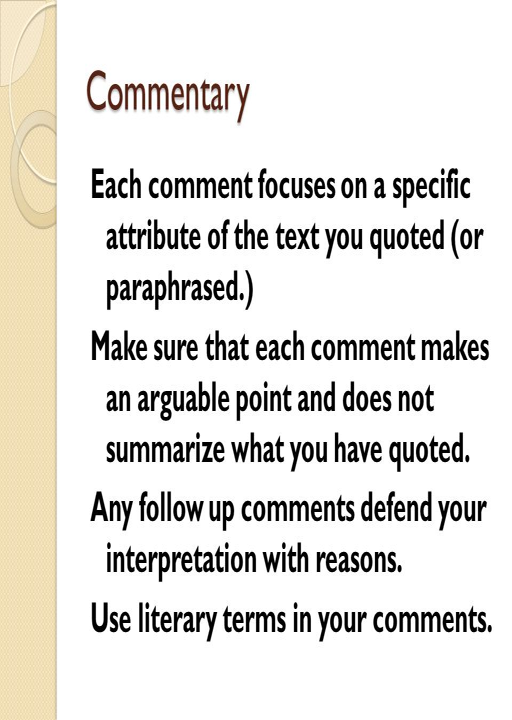
commentary each comment focuses make sure that each comment makes an arguable point and does not summarize what you have quoted .